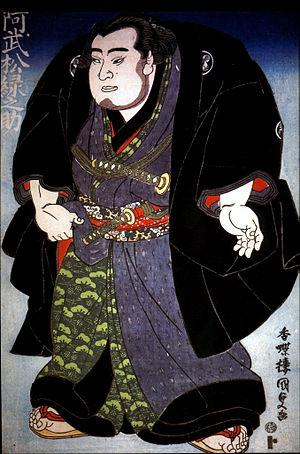
Ōnomatsu Midorinosuke est un lutteur sumo officiellement reconnu comme le 6ᵉ yokozuna. Il est aussi l'entraîneur de l'ōzeki Tsurugizan Taniemon.
Voici la liste officielle de tous les lutteurs sumo qui ont atteint le rang de yokozuna, le plus haut rang de ce sport. D'autres yokozuna ont pu exister à des périodes antérieures, mais n'apparaissent pas dans la liste officielle commencée en 1789.